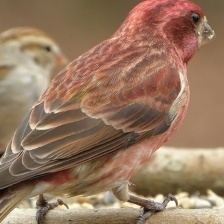
Species: PURPLE FINCH
Scientific name: HAEMORHOUS PURPUREUS
ImageNet parent category: house_finch